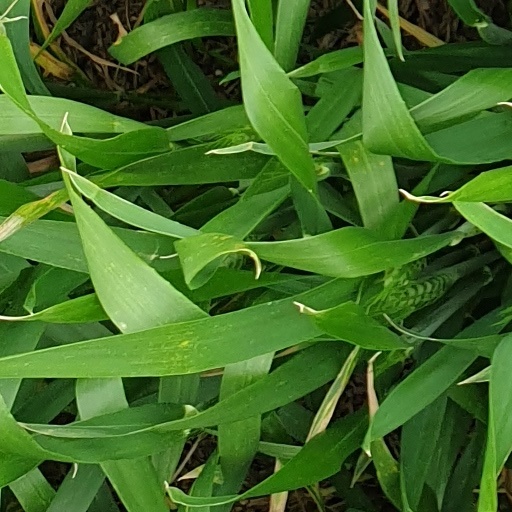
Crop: wheat